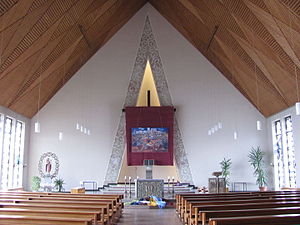
Bad Salzdetfurth / Galleri
Bad Salzdetfurth er en by og kommune i det centrale Tyskland med godt 13.200 indbyggere, beliggende ved floden Lamme under Landkreis Hildesheim i den sydlige del af delstaten Niedersachsen. Bad Salzdetfurth ligger i Innerstebergland, en nordlig udløber af de tyske Mittelgebirge. Byen grænser mod nord til Hildesheimer Börde og mod syd til forlandet for bjergområdet Harzen. Kommunen område gennemløbes fra øst mod vest af floden Innerste.